Howells & Stokes

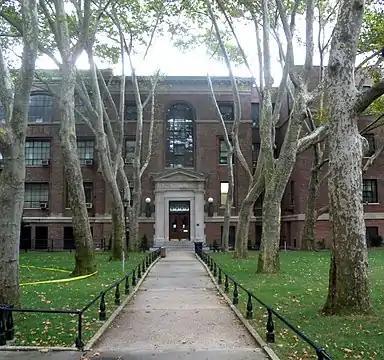
Engineering Building at Pratt Institute

Howells & Stokes was an American architectural firm founded in 1897 by John Mead Howells and Isaac Newton Phelps Stokes. The firm dissolved in 1917.